Senneville

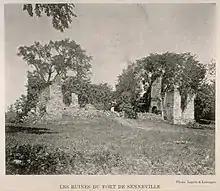
Ruins of Fort Senneville in 1899

Because of its strategic location at the far western end of Montreal Island, a stockade fort was built there in 1671.